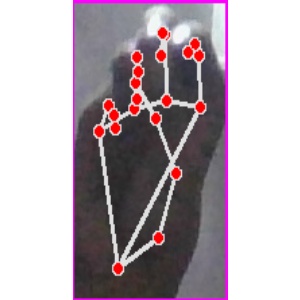
अक्षर: ङ